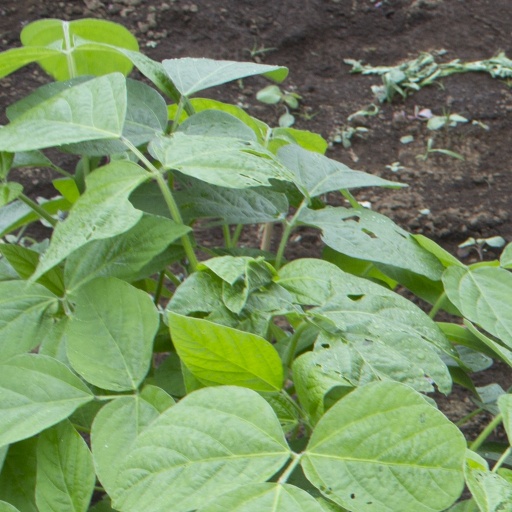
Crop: soybean